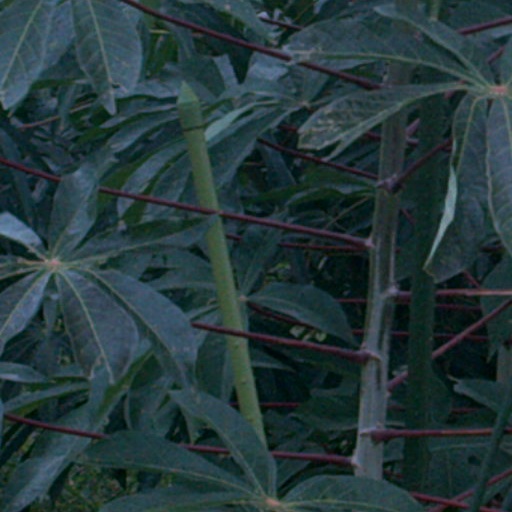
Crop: cassava